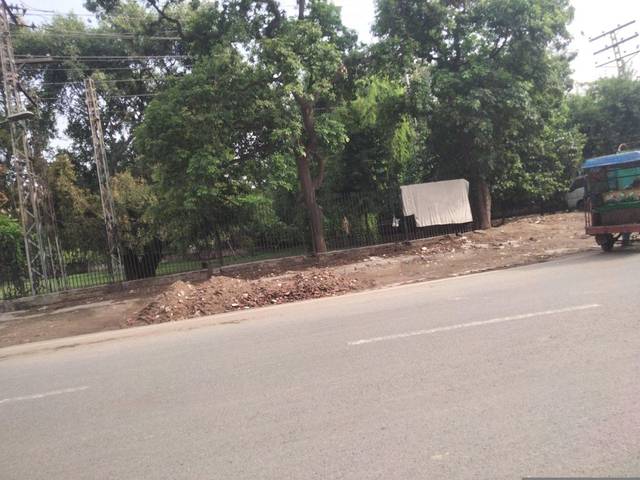
Region: Pakistan
Coordinates: 31.581, 74.327